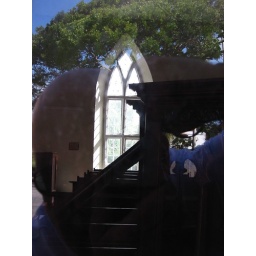
The light in the window of a church, the old wooden furnishings, the photographer, the tree behind the photographer, layers in the window, a single exposure shot.